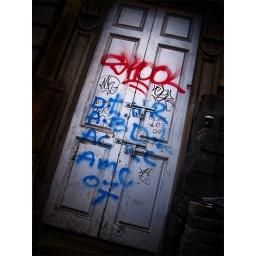
This door was hidden from the street near an arch leading into the Temple Bar area of Dublin.